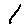
Label: 1